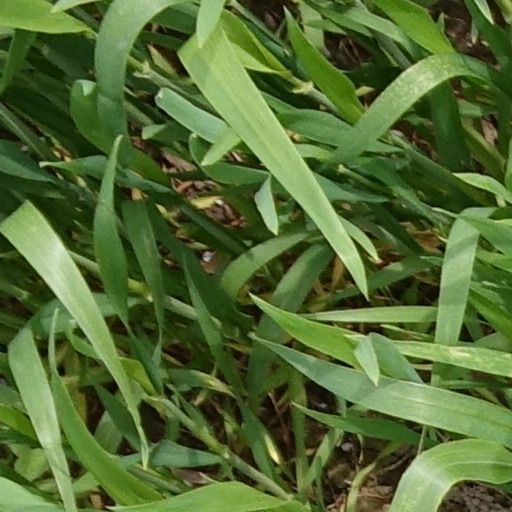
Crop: wheat